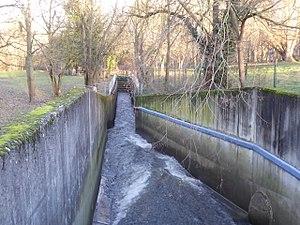
Bièvre dans la réserve naturelle
Antony est une commune française, sous-préfecture du département des Hauts-de-Seine, située dans la métropole du Grand Paris en région Île-de-France. Jusqu'en 1968, Antony faisait partie du département de la Seine.
La Bièvre est une rivière qui prend source à Guyancourt et qui se jette dans le collecteur principal des égouts de Paris.